Anusree

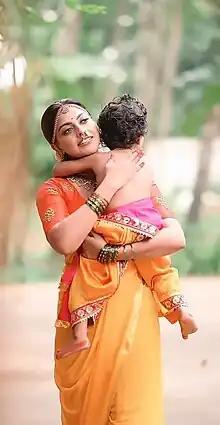
Anusree in 2023

Anusree (born 24 October 1990) is an Indian actress who appears in Malayalam films. She made her acting debut in the 2012 film "Diamond Necklace" and has acted in a number of Malayalam films in female lead roles.